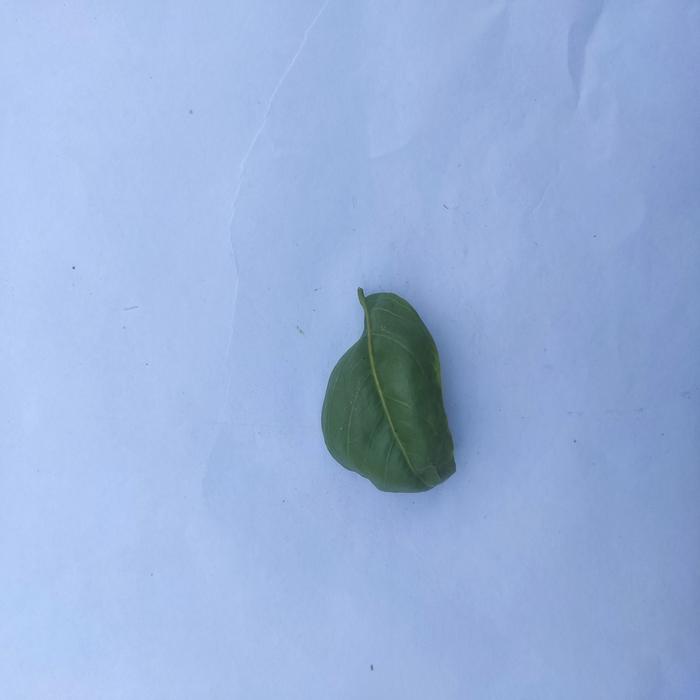
Crop: Aegle Marmelos
Leaf condition: Leaf_Curl